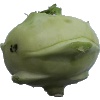
Label: Kohlrabi 1